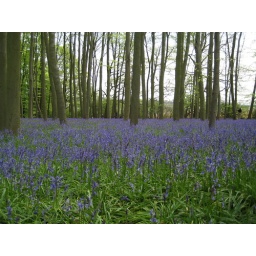
Ooh, drop to near ground level and the blue gets bluer...